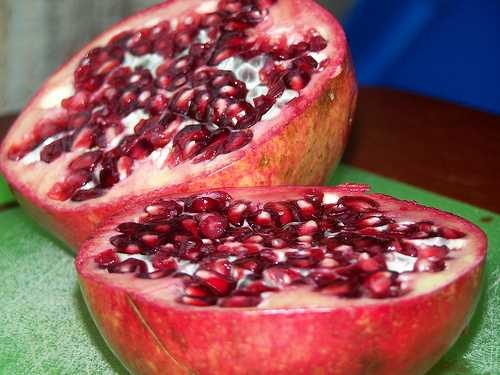
Label: Pomegranate